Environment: real
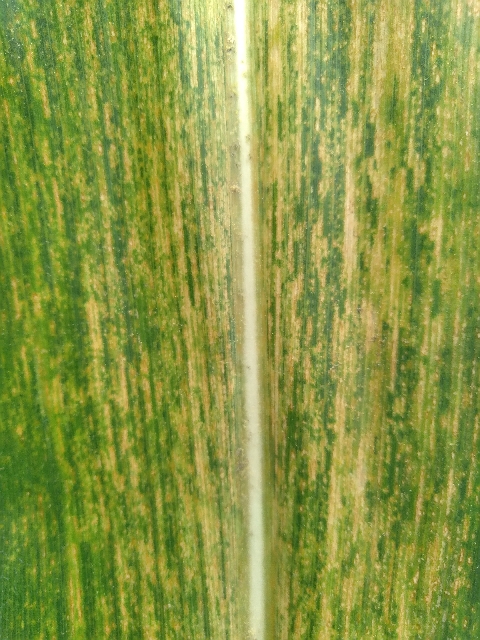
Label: lethal_necrosis